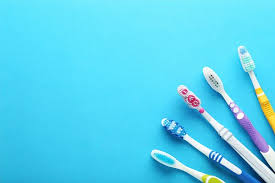
Waste category: trash